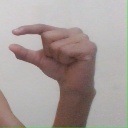
अक्षर: ग